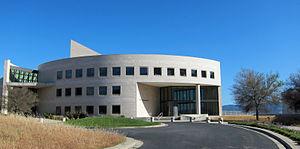
Le Buck Institute for Research on Aging est un organisme sans but lucratif spécialisé dans la recherche biomédicale indépendant consacré exclusivement à la recherche sur le vieillissement et les maladies liées à l'âge.